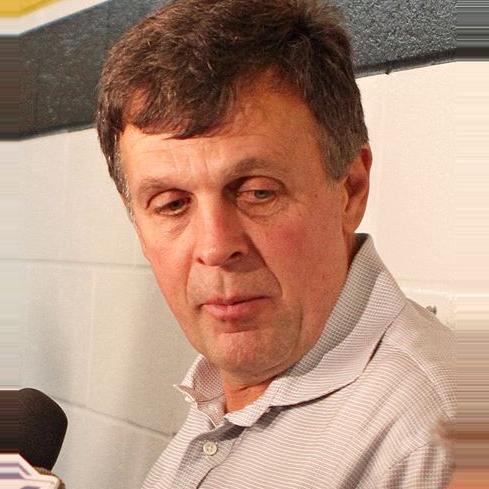
Age: 54